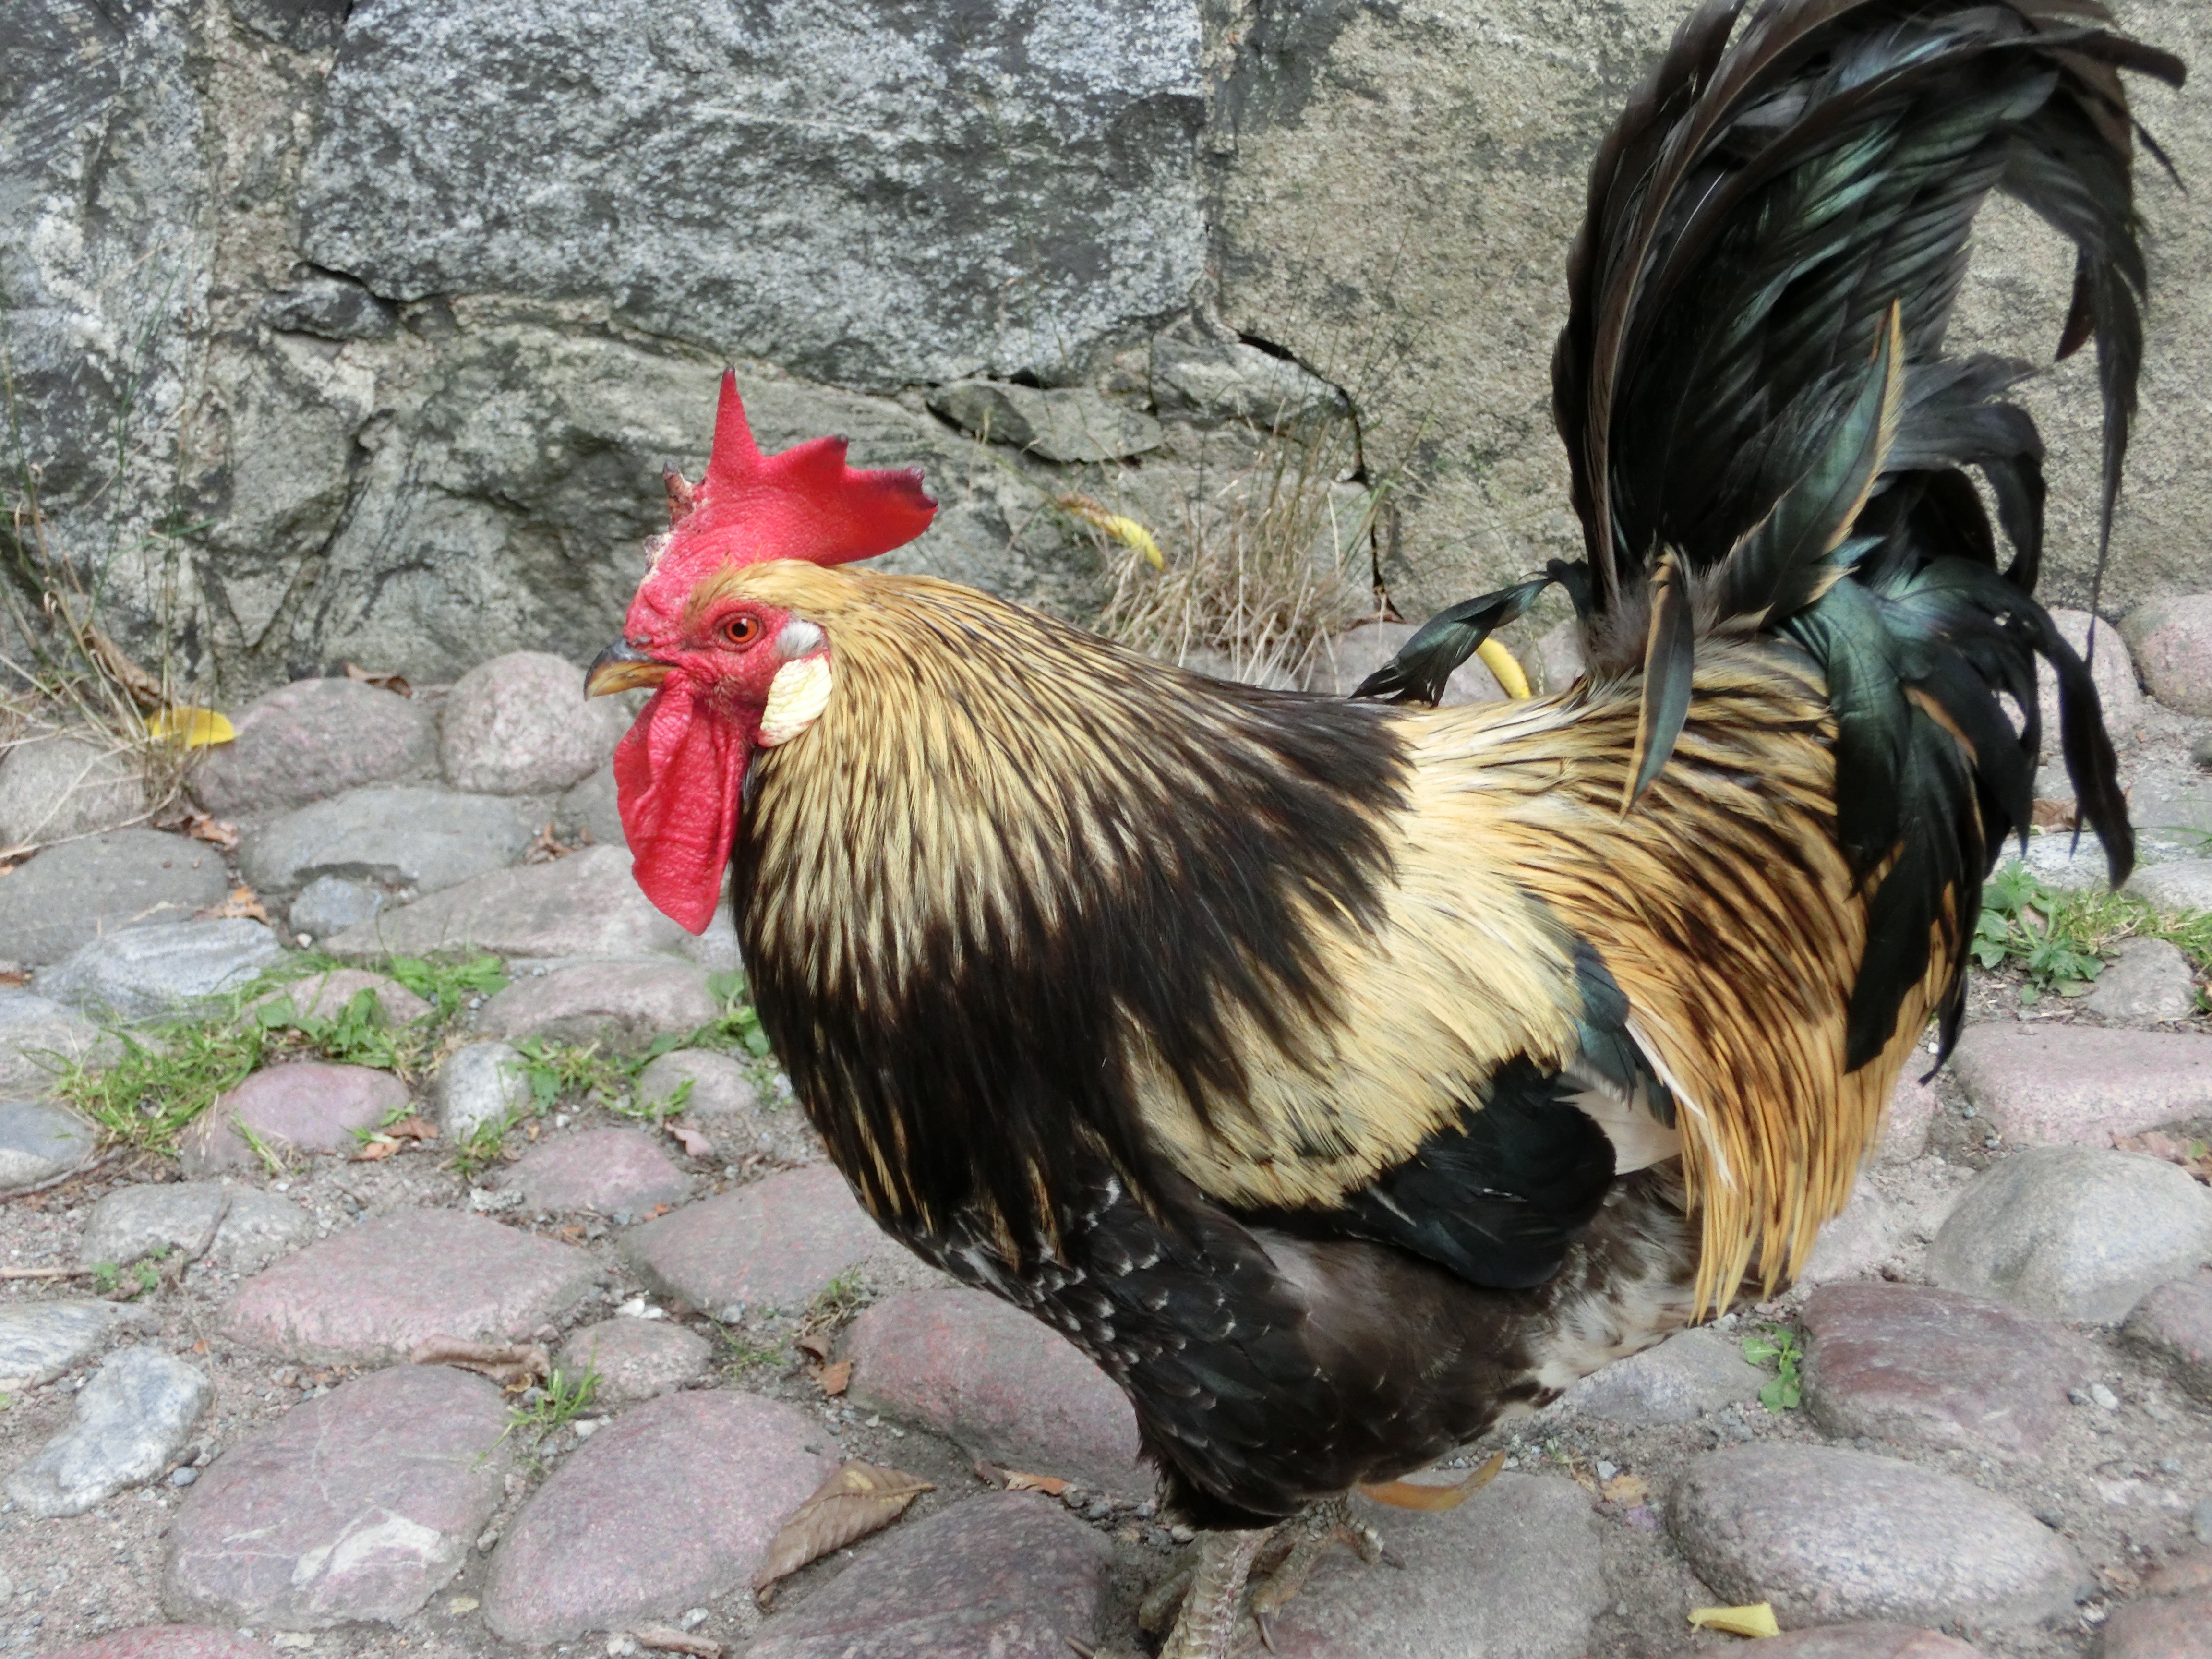
bird, animal, beak, chicken, fowl, fauna, rooster, poultry, crest, gallo, animals, galliformes, vertebrate, phasianidae, chicken coop